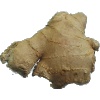
Label: ginger_root